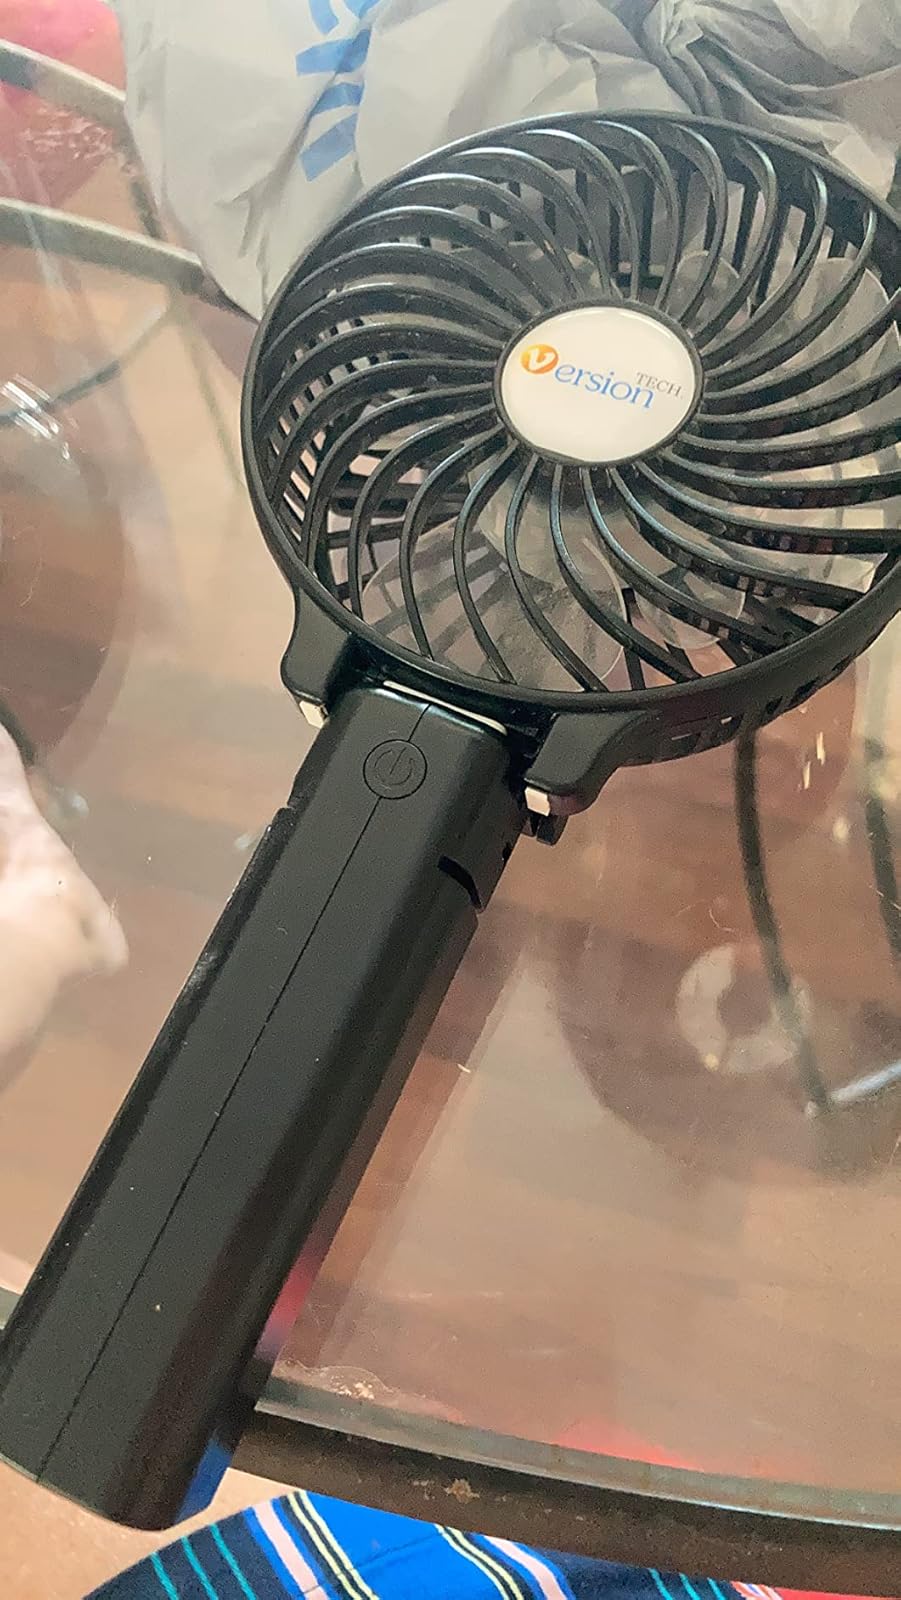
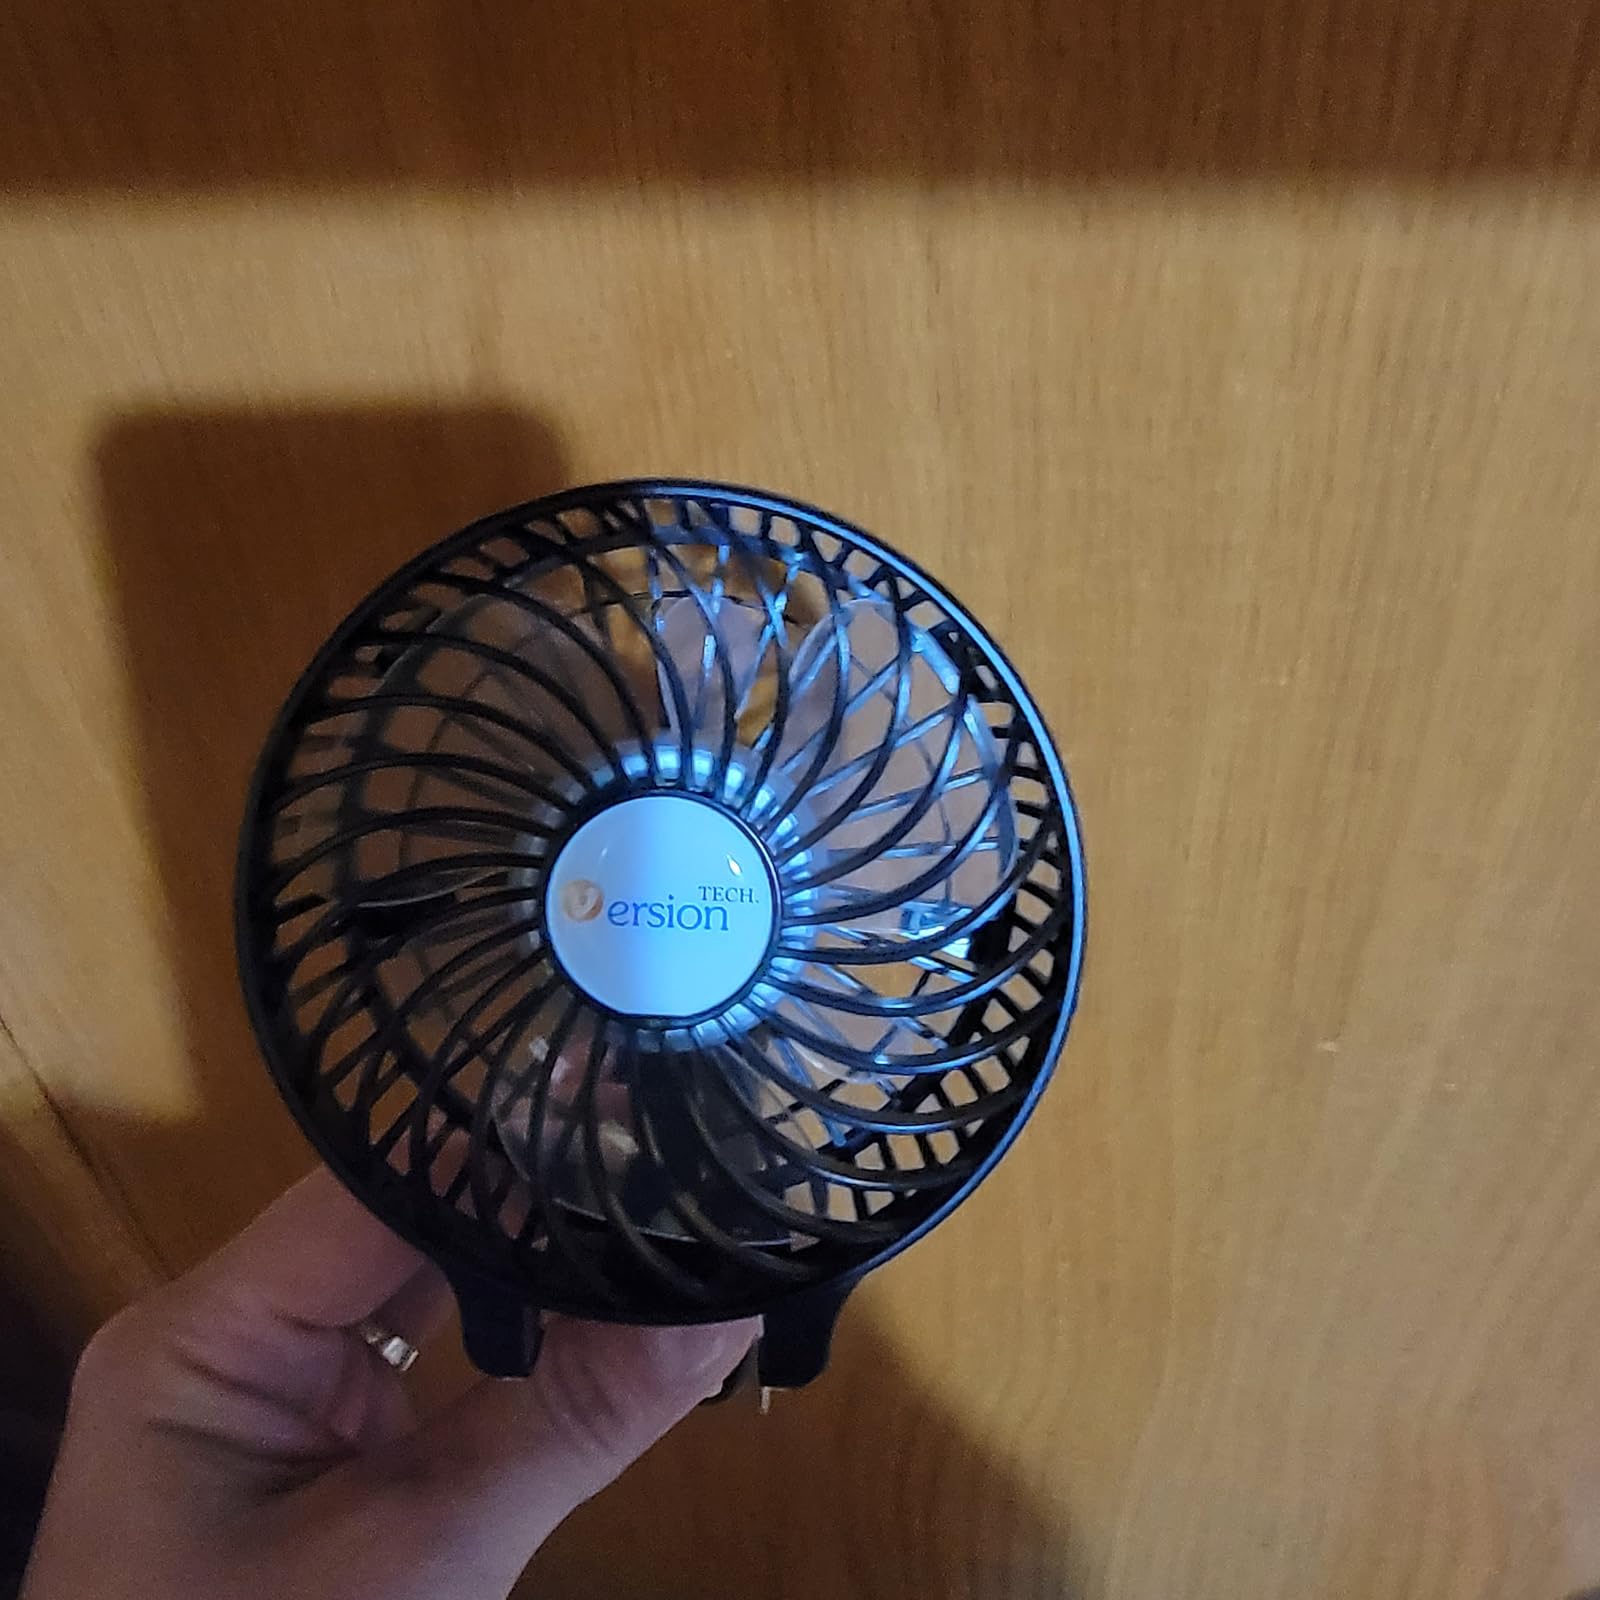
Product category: fan
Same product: yes